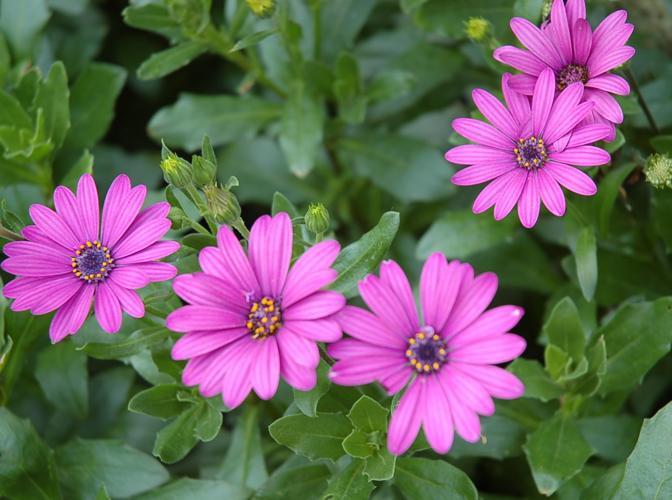
Label: osteospermum